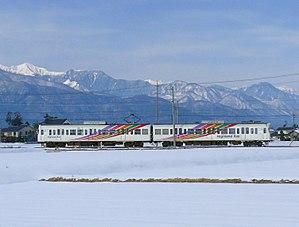
Kamikōchi est une vallée reculée des monts Hida dans la partie occidentale de la préfecture de Nagano au Japon.